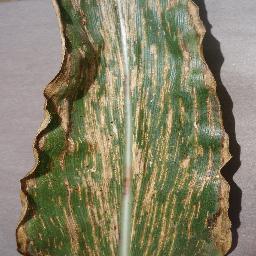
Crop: corn
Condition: (maize)_cercospora_spot_gray_spot